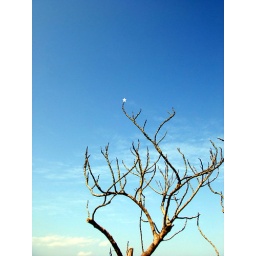
Winter tree under the blue summer sky.